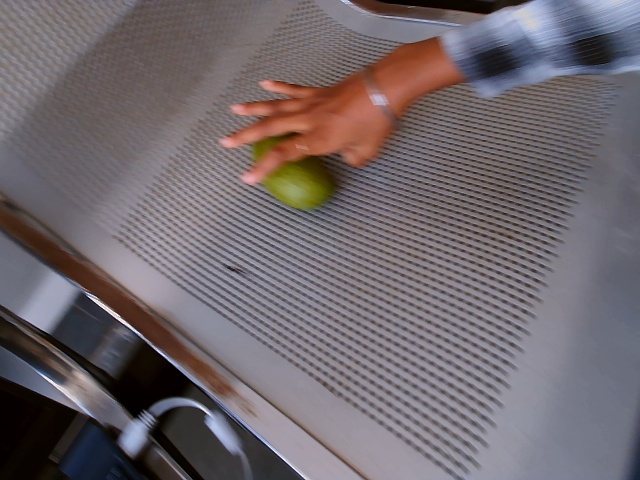
Label: Raw_Mango